Lapford railway station

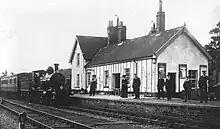
Lapford in 1913.

The railway between and was opened by the North Devon Railway on 1 August 1854 but there was no station at Lapford until 20 September 1855 when a platform was opened on the north side of the single track to the west of the road bridge. This was provided with a stone building containing the offices and a house for the station master,